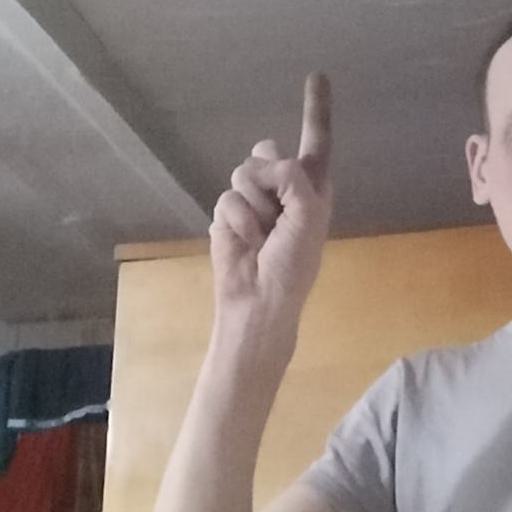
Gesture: one